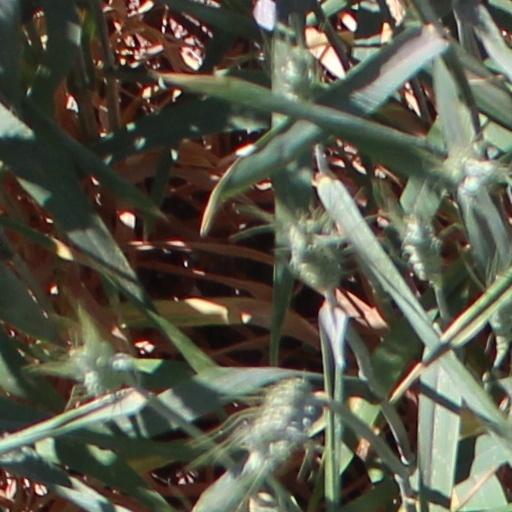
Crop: wheat